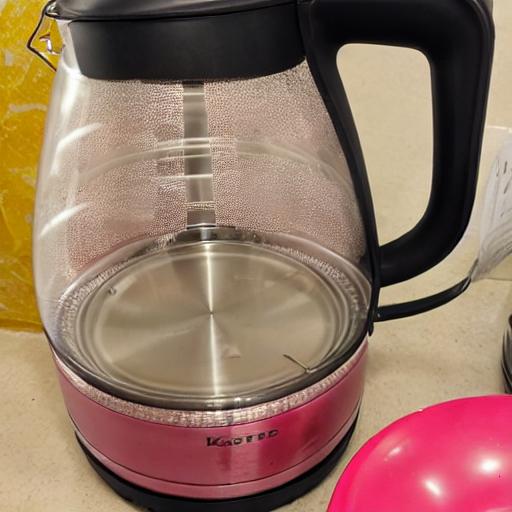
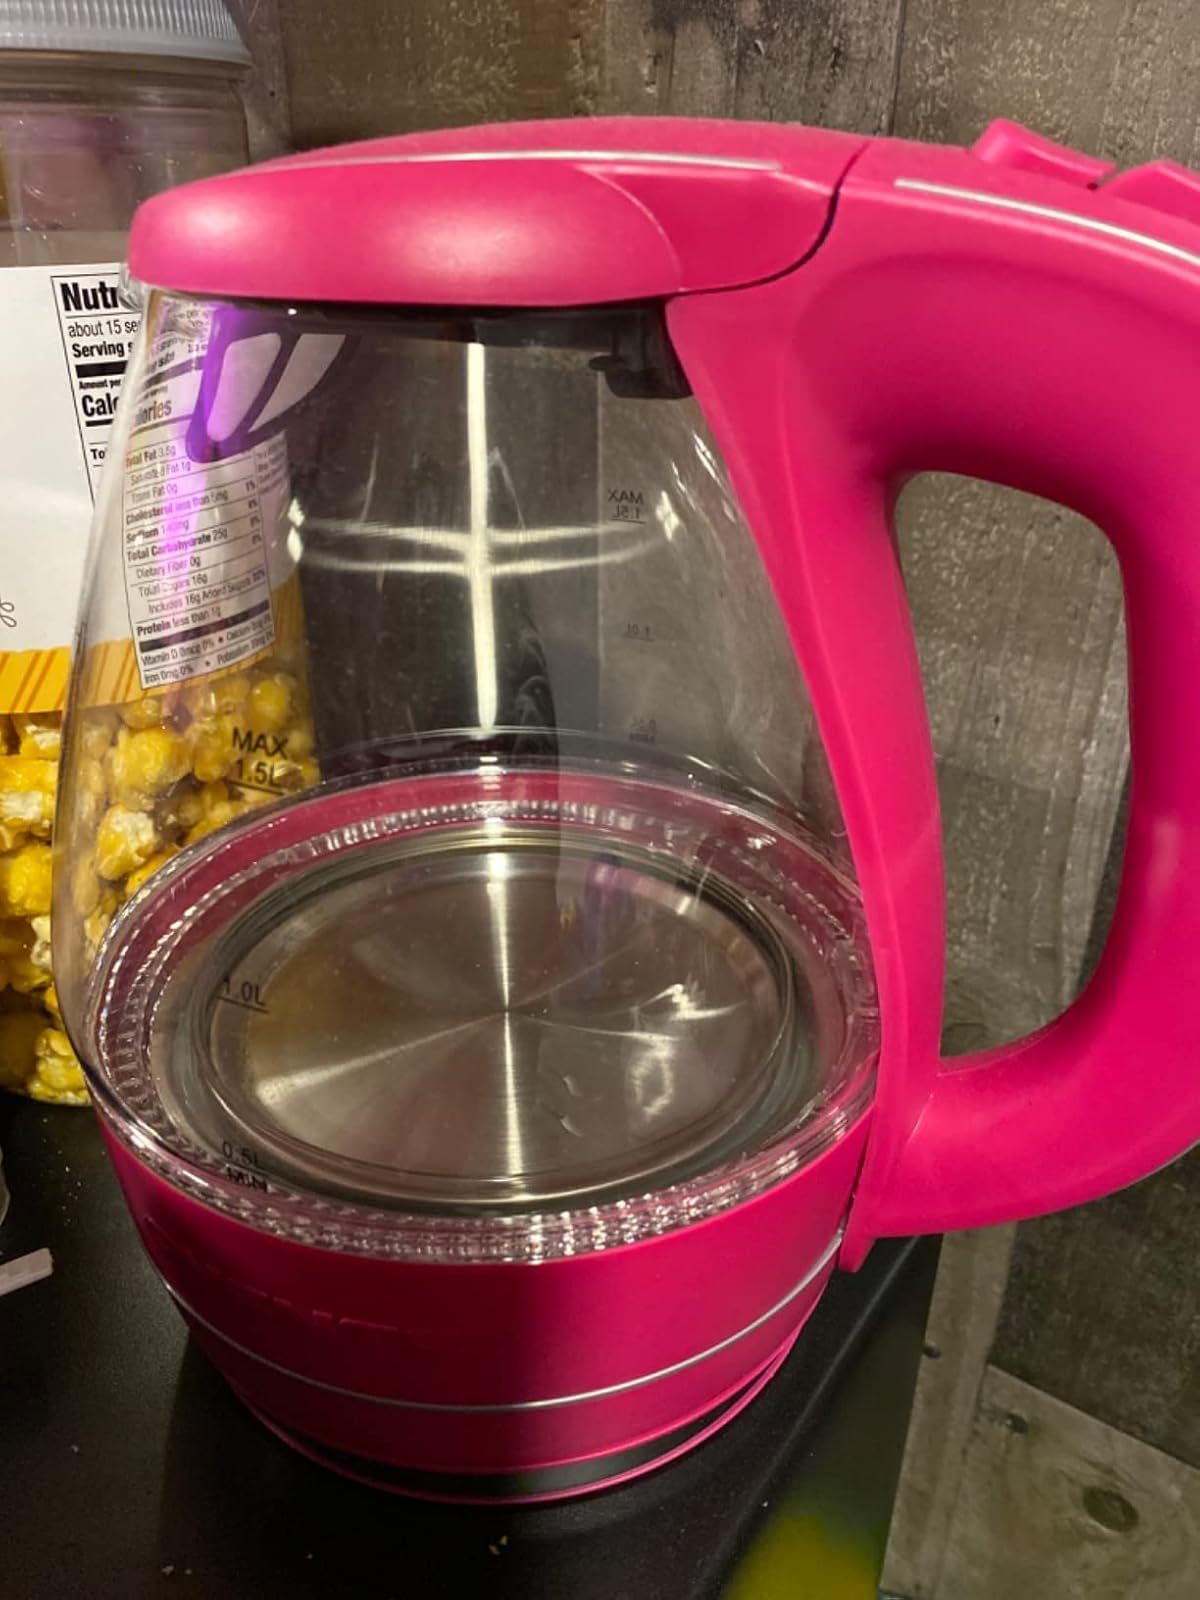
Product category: items_kettle
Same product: no